Jannik Hansen

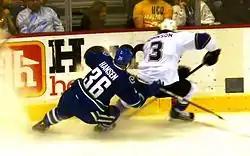
Hansen pursues Los Angeles Kings defenceman Jack Johnson along the boards in April 2010 in the first round of the 2010 Stanley Cup playoffs

Hansen played his first full season with the Canucks in 2008–09, making the roster out training camp and establishing himself as a third-line forward. He became known as a player for his speed and work ethic, lending to his effectiveness in puck-pursuit and forechecking. Also responsible defensively, he began to be used consistently on the penalty kill. Hansen has recalled the transition to the NHL requiring a change in his style of play to incorporate more physicality and abrasiveness. Prior to making the NHL, he relied more on skill and finesse, having been a go-to offensive player for teams up to that point.